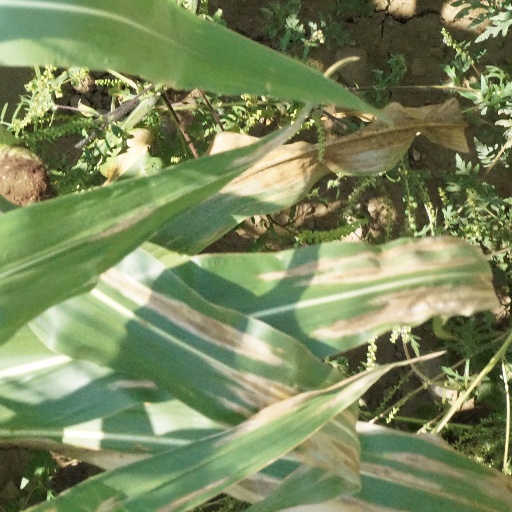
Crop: maize; corn